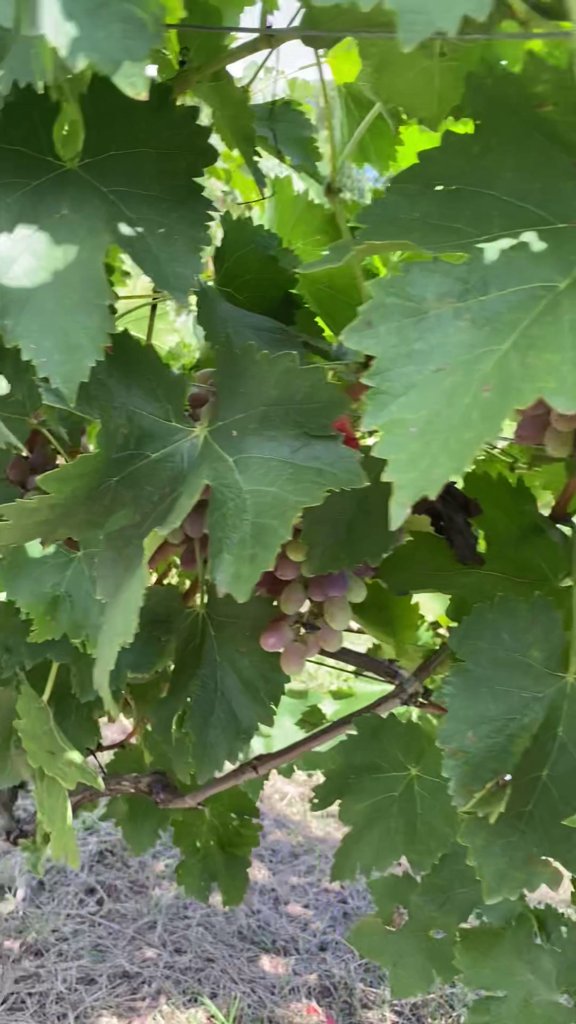
Berries visible: 23
Grape clusters: 3